David B. Bleak

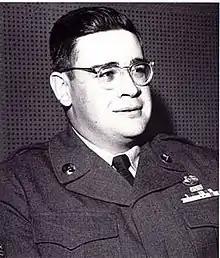

David Bruce Bleak (27 February 1932 – 23 March 2006) was a soldier of the United States Army during the Korean War. Bleak rose to the rank of staff sergeant and was awarded the Medal of Honor, the highest military decoration of the United States, for his actions near Minari-gol, South Korea, on 14 June 1952.